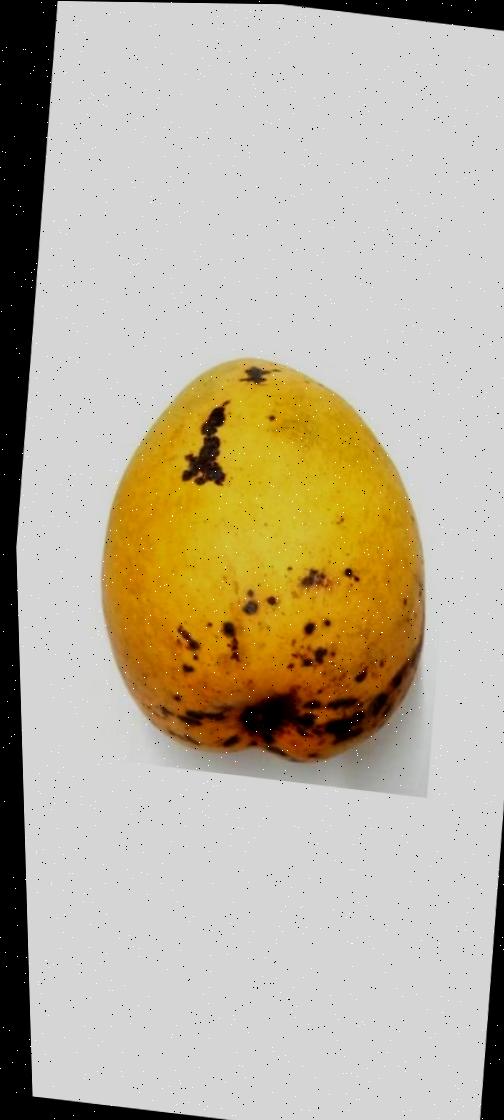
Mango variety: Bari-11